Johann Georg Pisendel

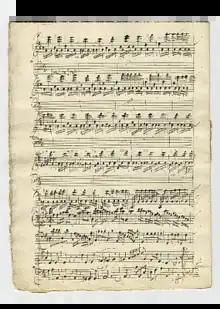
Autograph score of Violin Sonata in D major

Pisendel's surviving compositions are few in number but high in quality. All of his surviving works are instrumental. They include ten violin concertos, four concertos for orchestra, and two violin sonatas. His sonata for violin solo in A minor possibly influenced Bach's works in the genre.